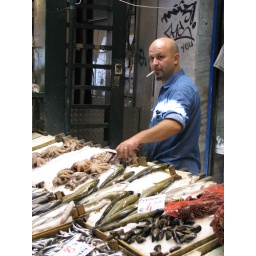
fish market in thesaloniki greece.great afternoon spent on the boulevards of this huge city :x